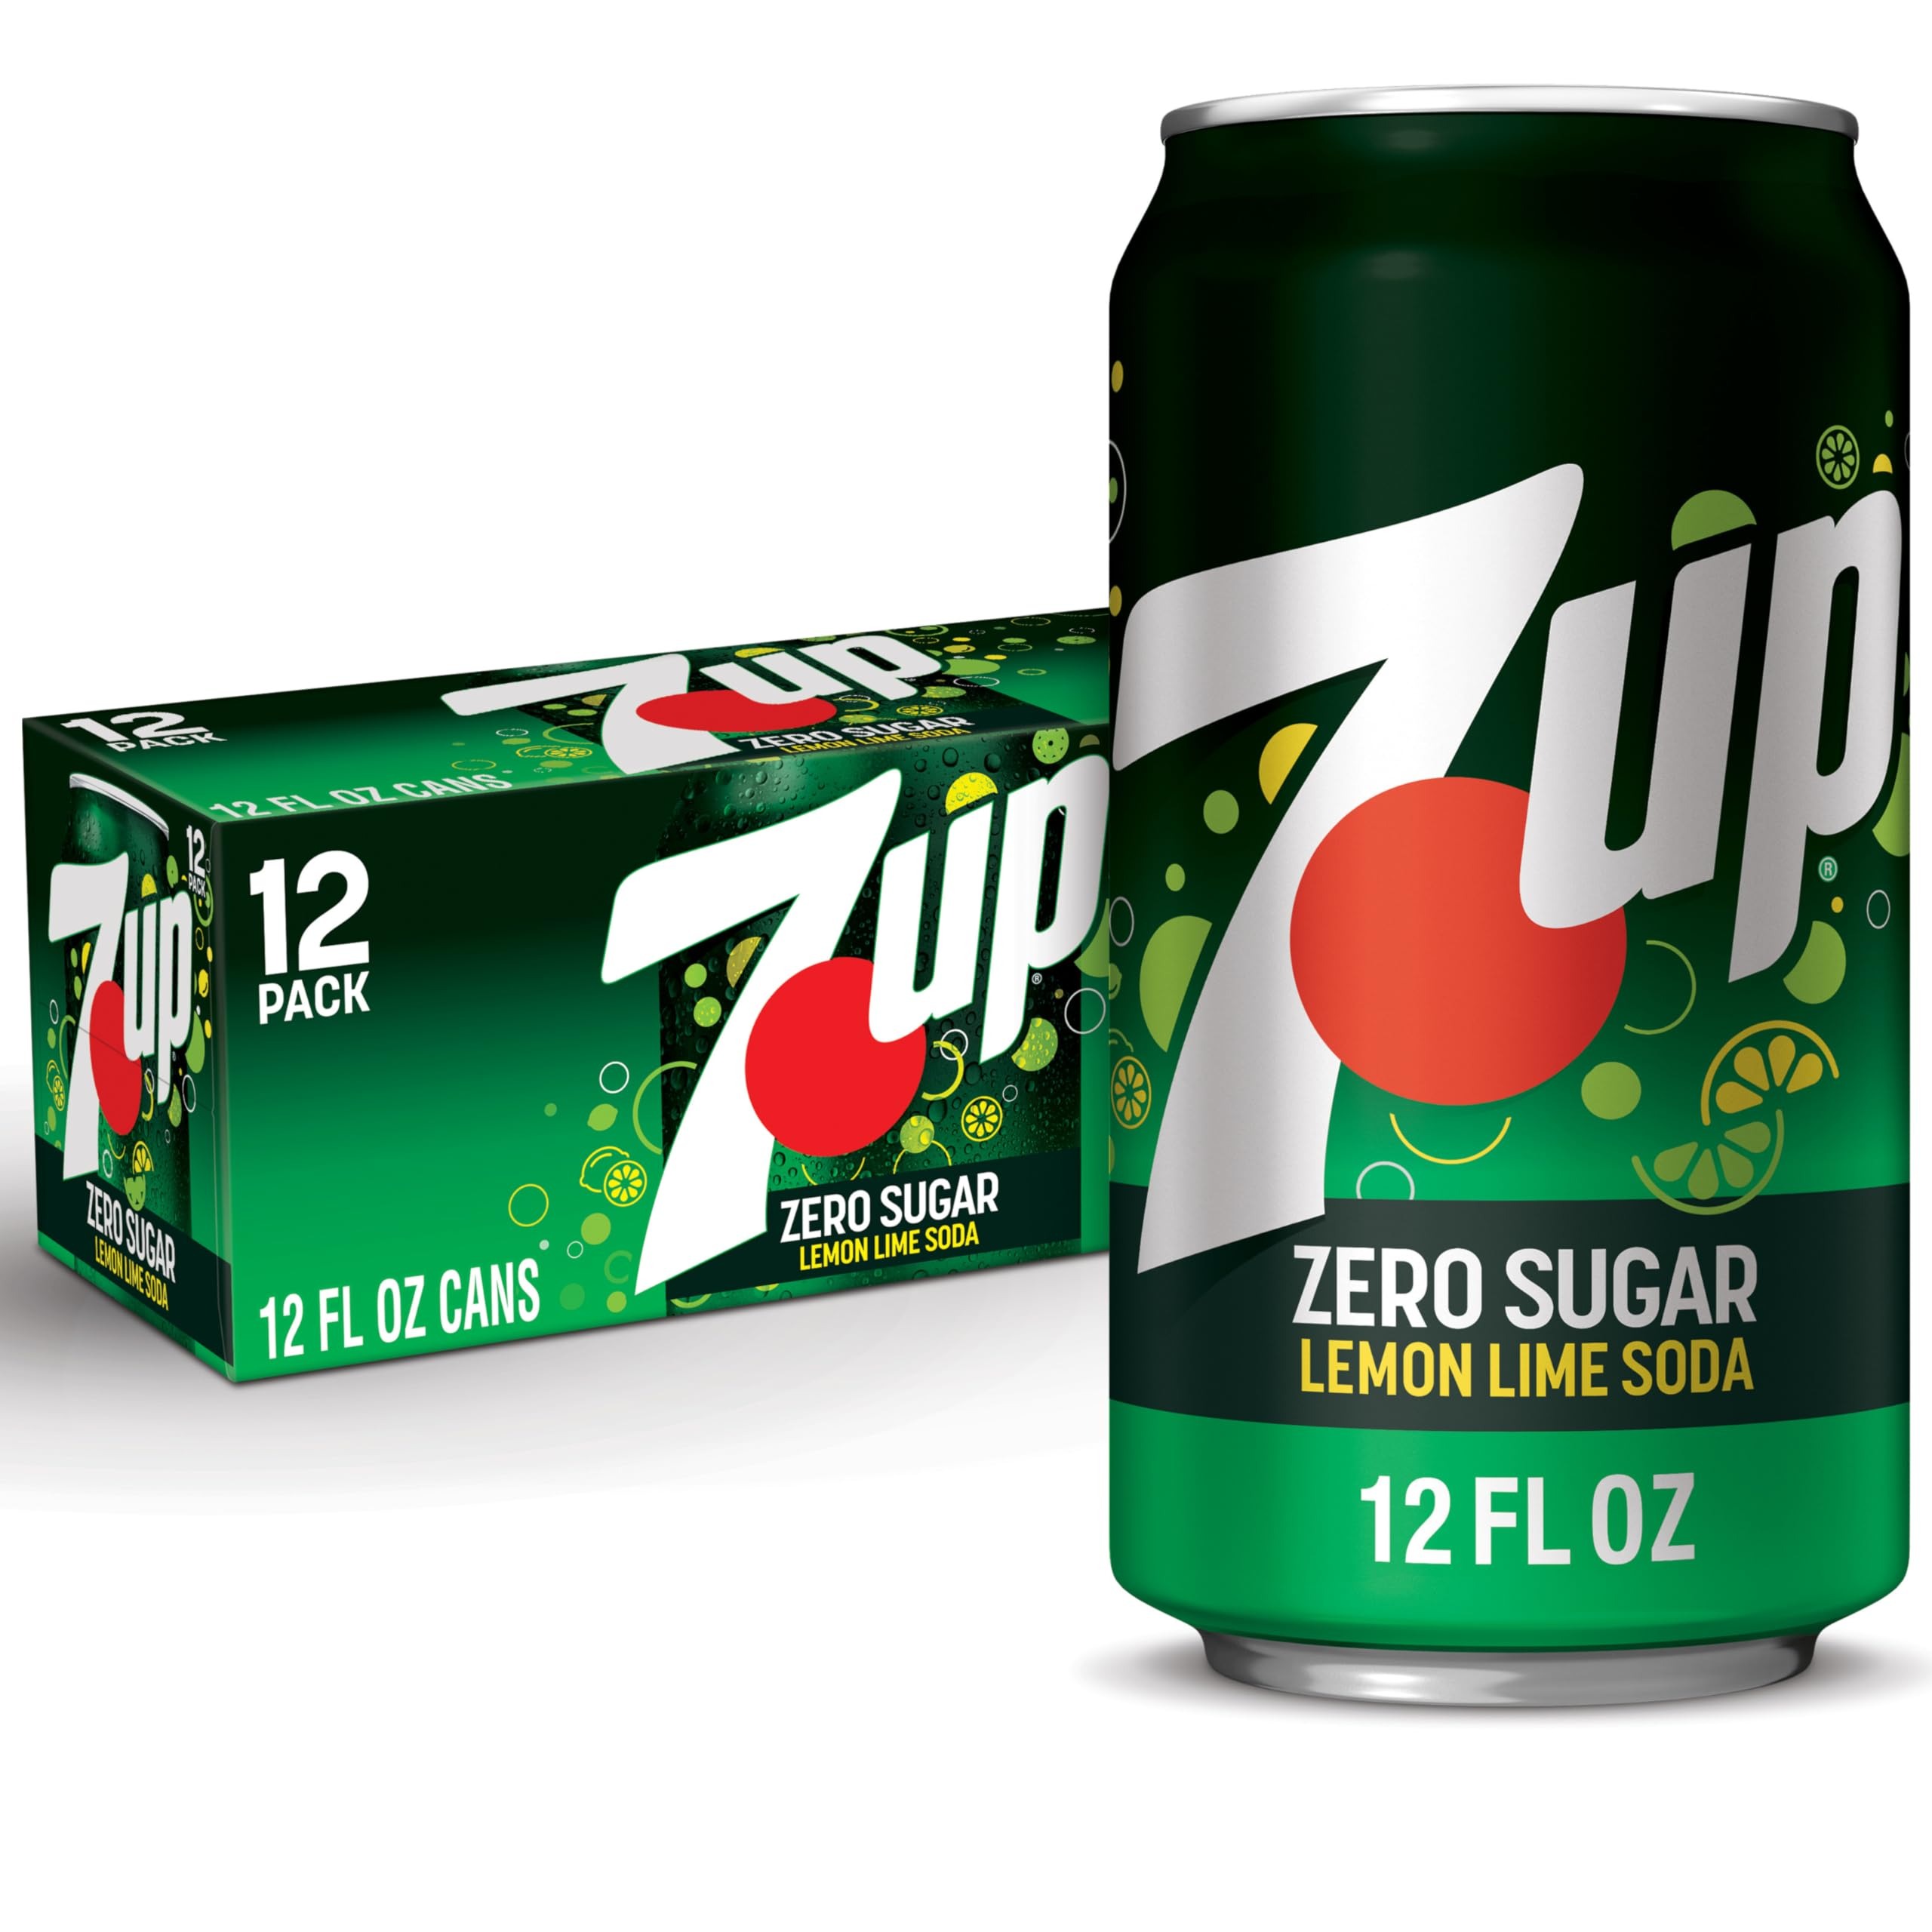
Item Name: Zero Sugar 7-Up Soda, 12 Oz., Pack of 12
Bullet Point 1: ZERO SUGAR: Enjoy the crisp, clean, guilt-free taste of 7UP Zero Sugar any time of day
Bullet Point 2: CARBONATED SODA: Carbonated soda delivers the satisfying taste of lemon lime flavor every time
Bullet Point 3: CAFFEINE FREE: The great taste of 7UP Zero Sugar is caffeine-free, low in sodium and has zero sugar
Bullet Point 4: PERFECT PAIRING: 7UP Zero Sugar is a delight on its own or as the perfect ingredient in everything from cocktails and mocktails to grilling marinades and tasty desserts
Bullet Point 5: TRUSTED BRAND: Iconic and unique lemon lime flavor from the brand that brought you original 7UP, Bib-Label Lithiated Lemon-Lime Soda in October 1929
Bullet Point 6: 100% natural flavors
Value: 144.0
Unit: Fl Oz

Price: 8.39